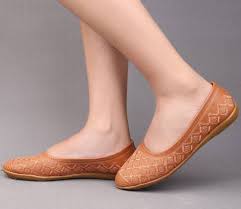
Label: Ballet Flat